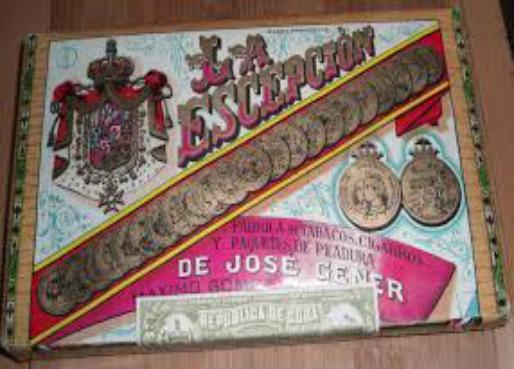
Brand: la escepicon
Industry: Necessities